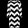
Label: Dress